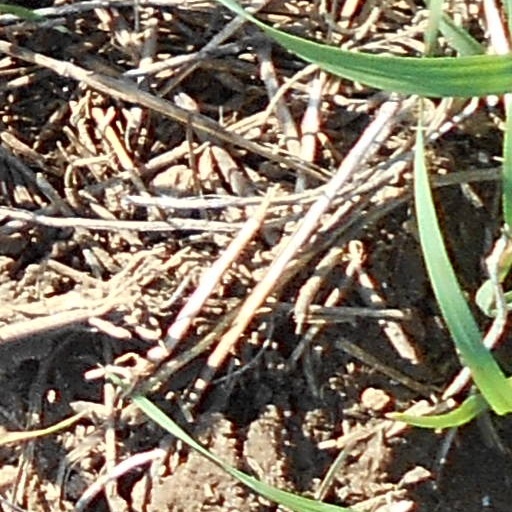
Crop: wheat